Barutin Cove

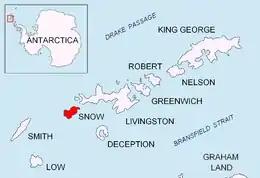
Location of Snow Island in the South Shetland Islands.

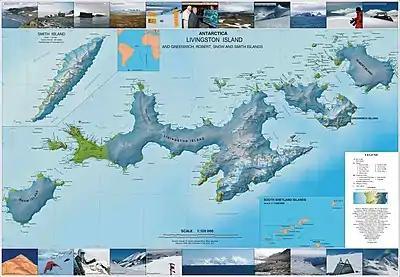
Topographic map of Livingston Island, Greenwich, Robert, Snow and Smith Islands.

Barutin Cove (‘Zaliv Barutin’ \'za-liv 'ba-ru-tin\) is the 2.05 km wide cove indenting for 1.03 km the southwest coast of Snow Island in the South Shetland Islands, Antarctica. It is entered north of Monroe Point and south of Vokil Point. The cove's shape is enhanced as a result of glacier retreat in the late 20th and early 21st century.